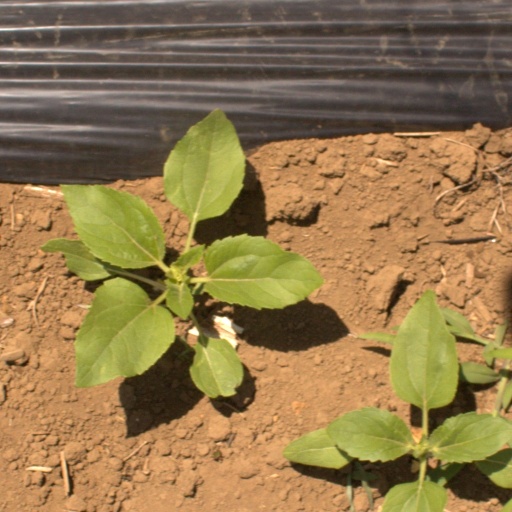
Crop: Jerusalem artichoke